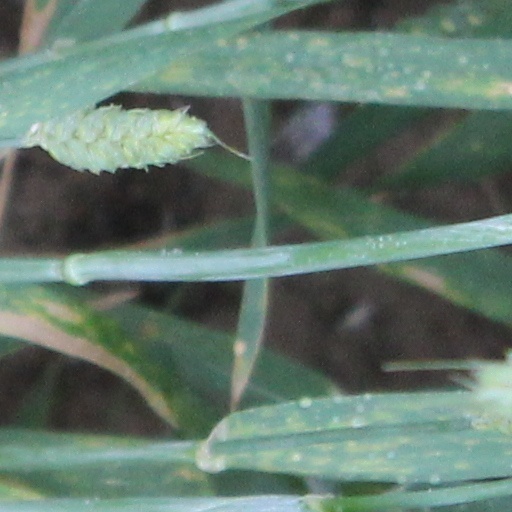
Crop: wheat